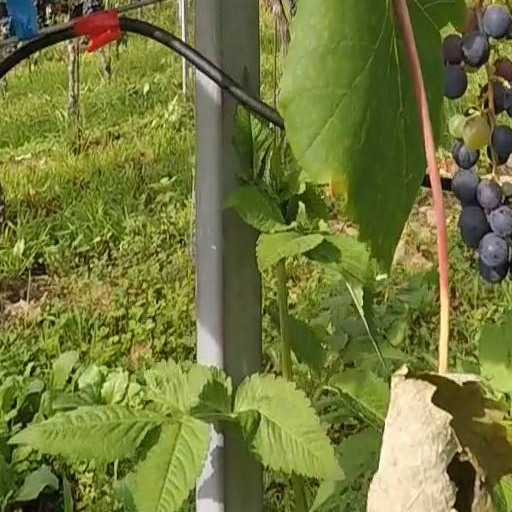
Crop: grape